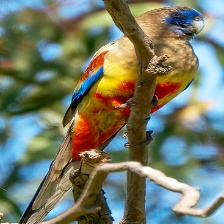
Species: EASTERN BLUEBONNET
Scientific name: NORTHIELLA HAEMATOGASTER